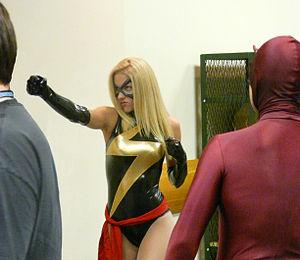
Carol Danvers est une super-héroïne évoluant dans l'univers Marvel de la maison d'édition Marvel Comics. Créé par le scénariste Roy Thomas et le dessinateur Gene Colan, le personnage de fiction apparaît pour la première fois dans le comic book Marvel Super-Heroes nᵒ 13 en mars 1968.